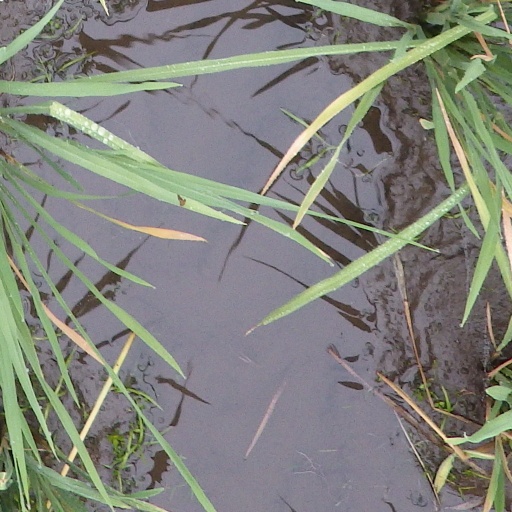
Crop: rice